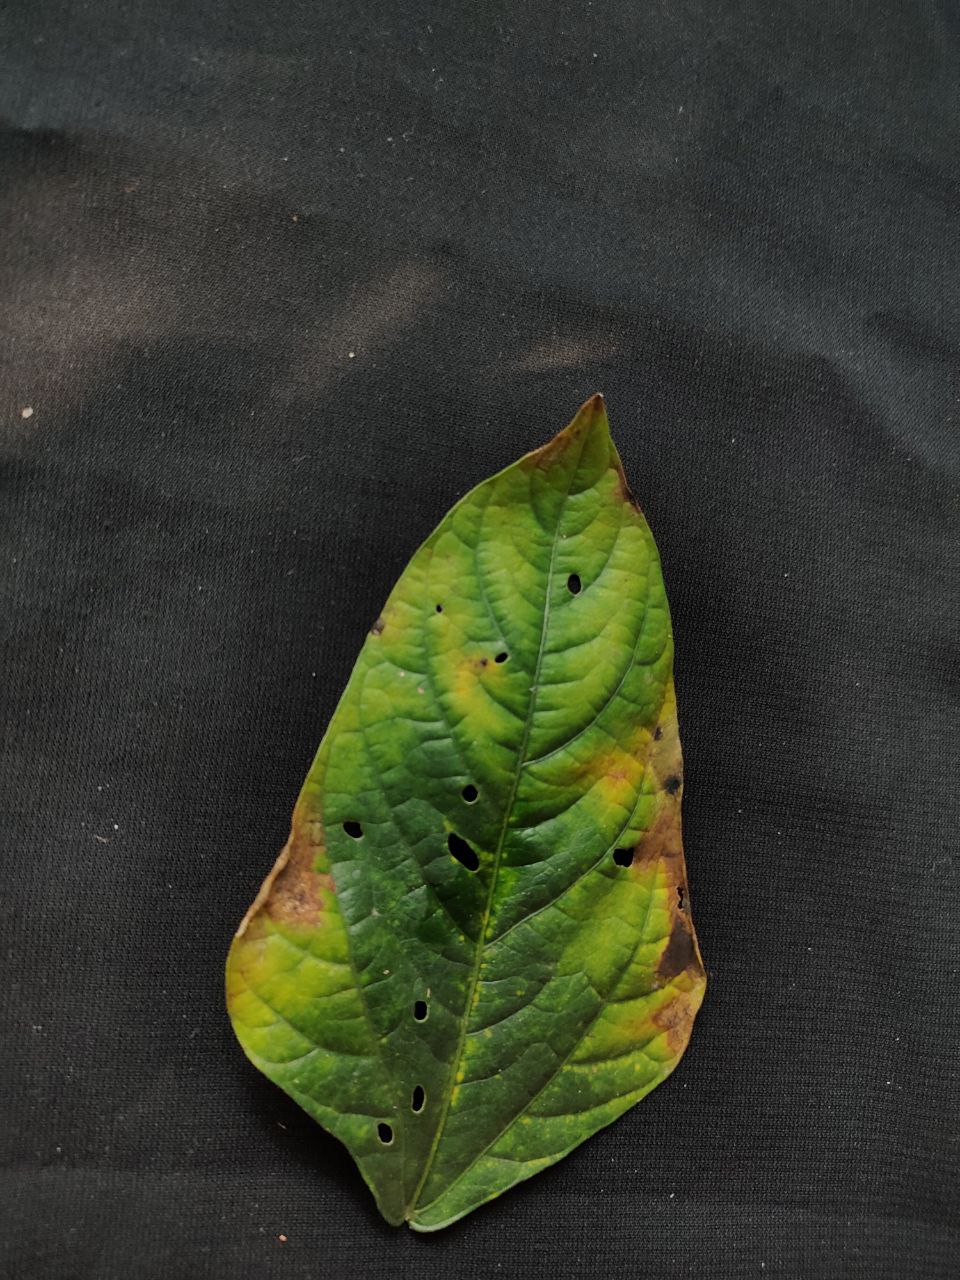
Crop: cowpea
Leaf condition: Bacterial wilt